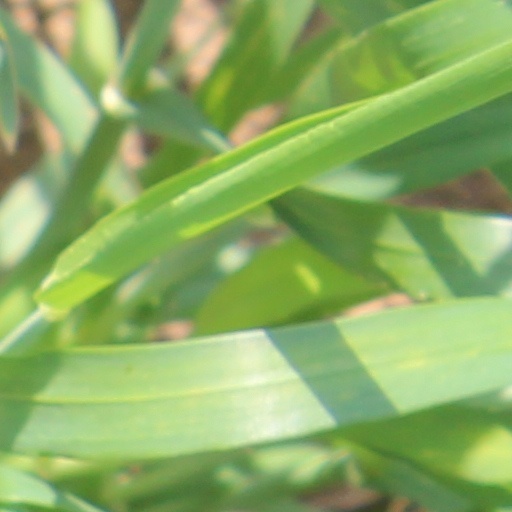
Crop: wheat